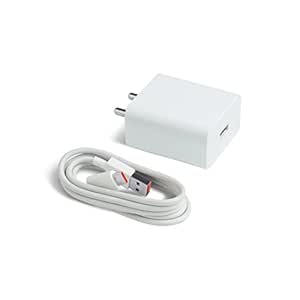
MI 33W SonicCharge 2.0 USB Charger for Cellular Phones - White
Category: Electronics
Price: 999 (list price: 1999)
Rating: 4.3 (1,777 ratings)
About this product: 100cm Fast Charging Type C Cable Included|Overheat Protection|BIS Certified|Made in Ind|Universal Support. Customer care: 1800 103 6286 Available from 9 AM - 9 PM Supported Languages : English, Hindi, Tamil, Telugu, Kannada, Malayalam, Marathi, Gujarati, Bengali & Punjabi.